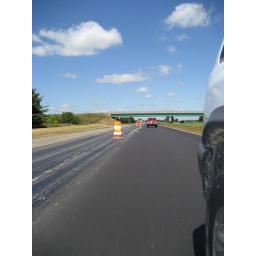
clouds reflected in passing truck